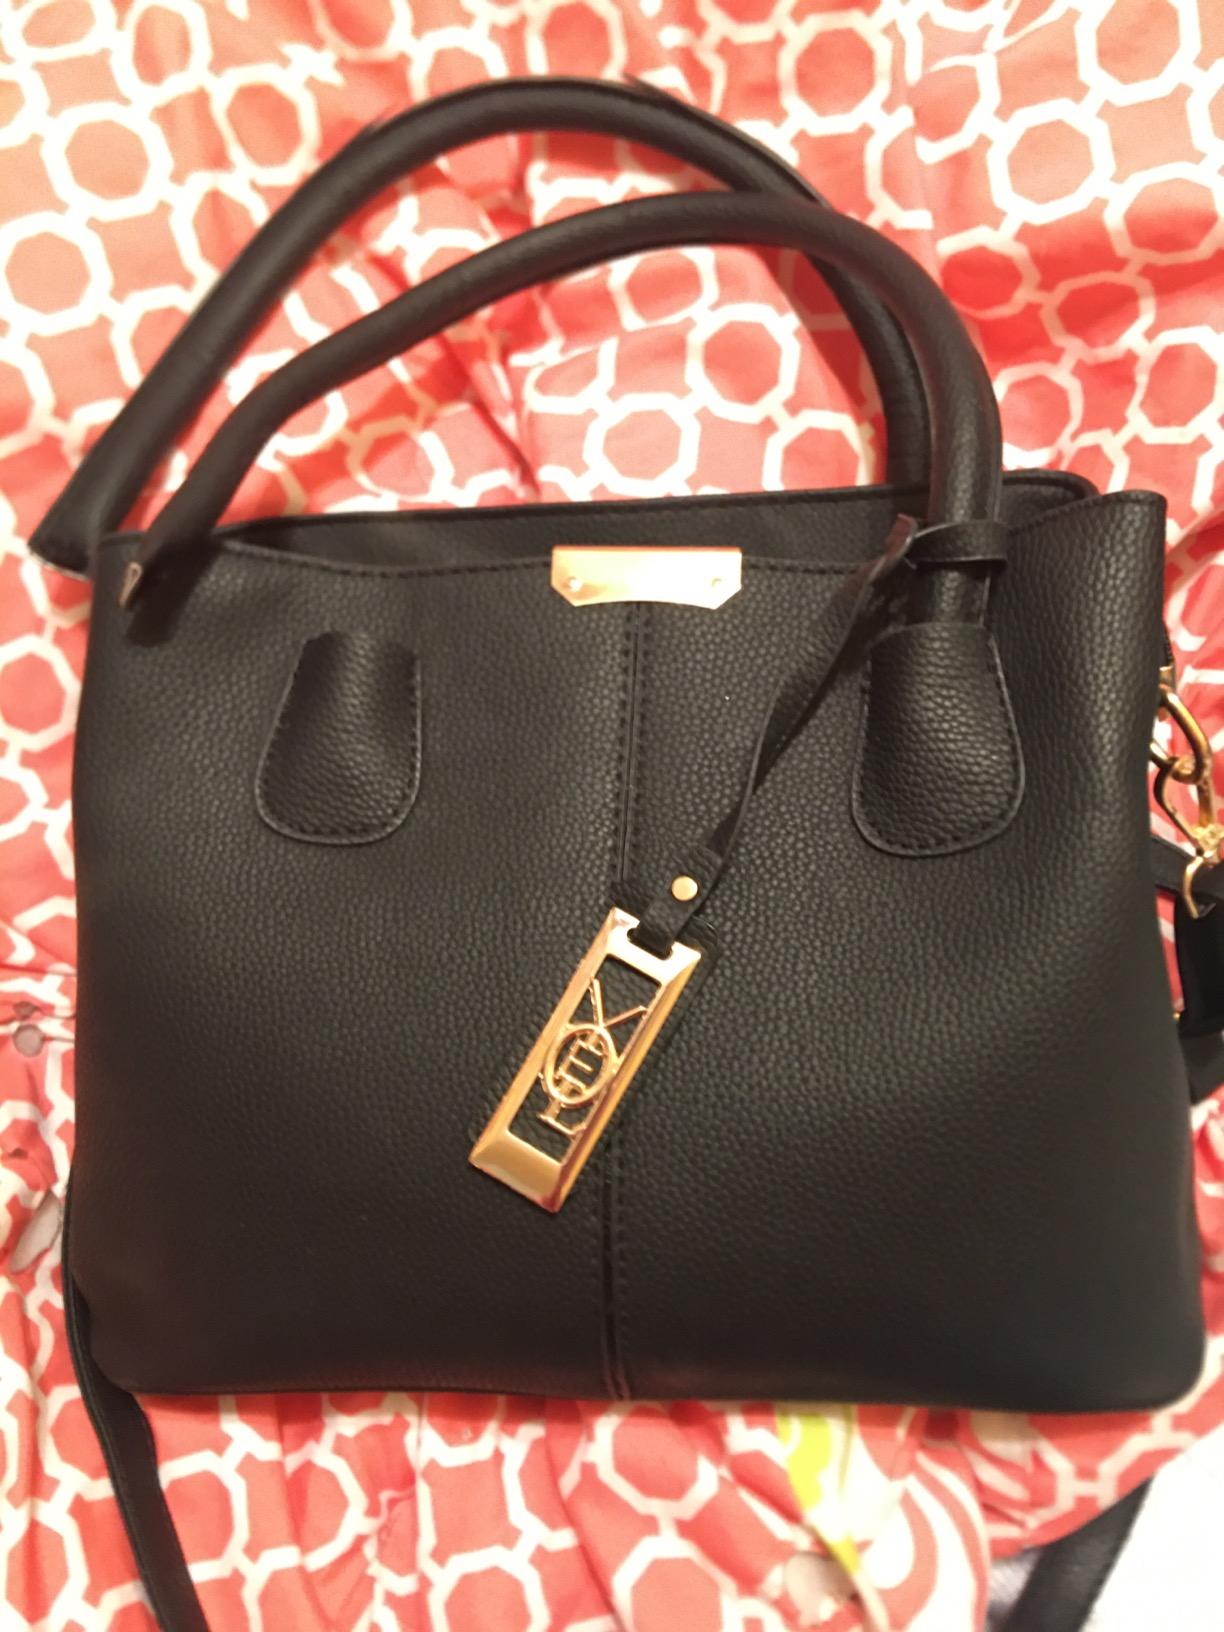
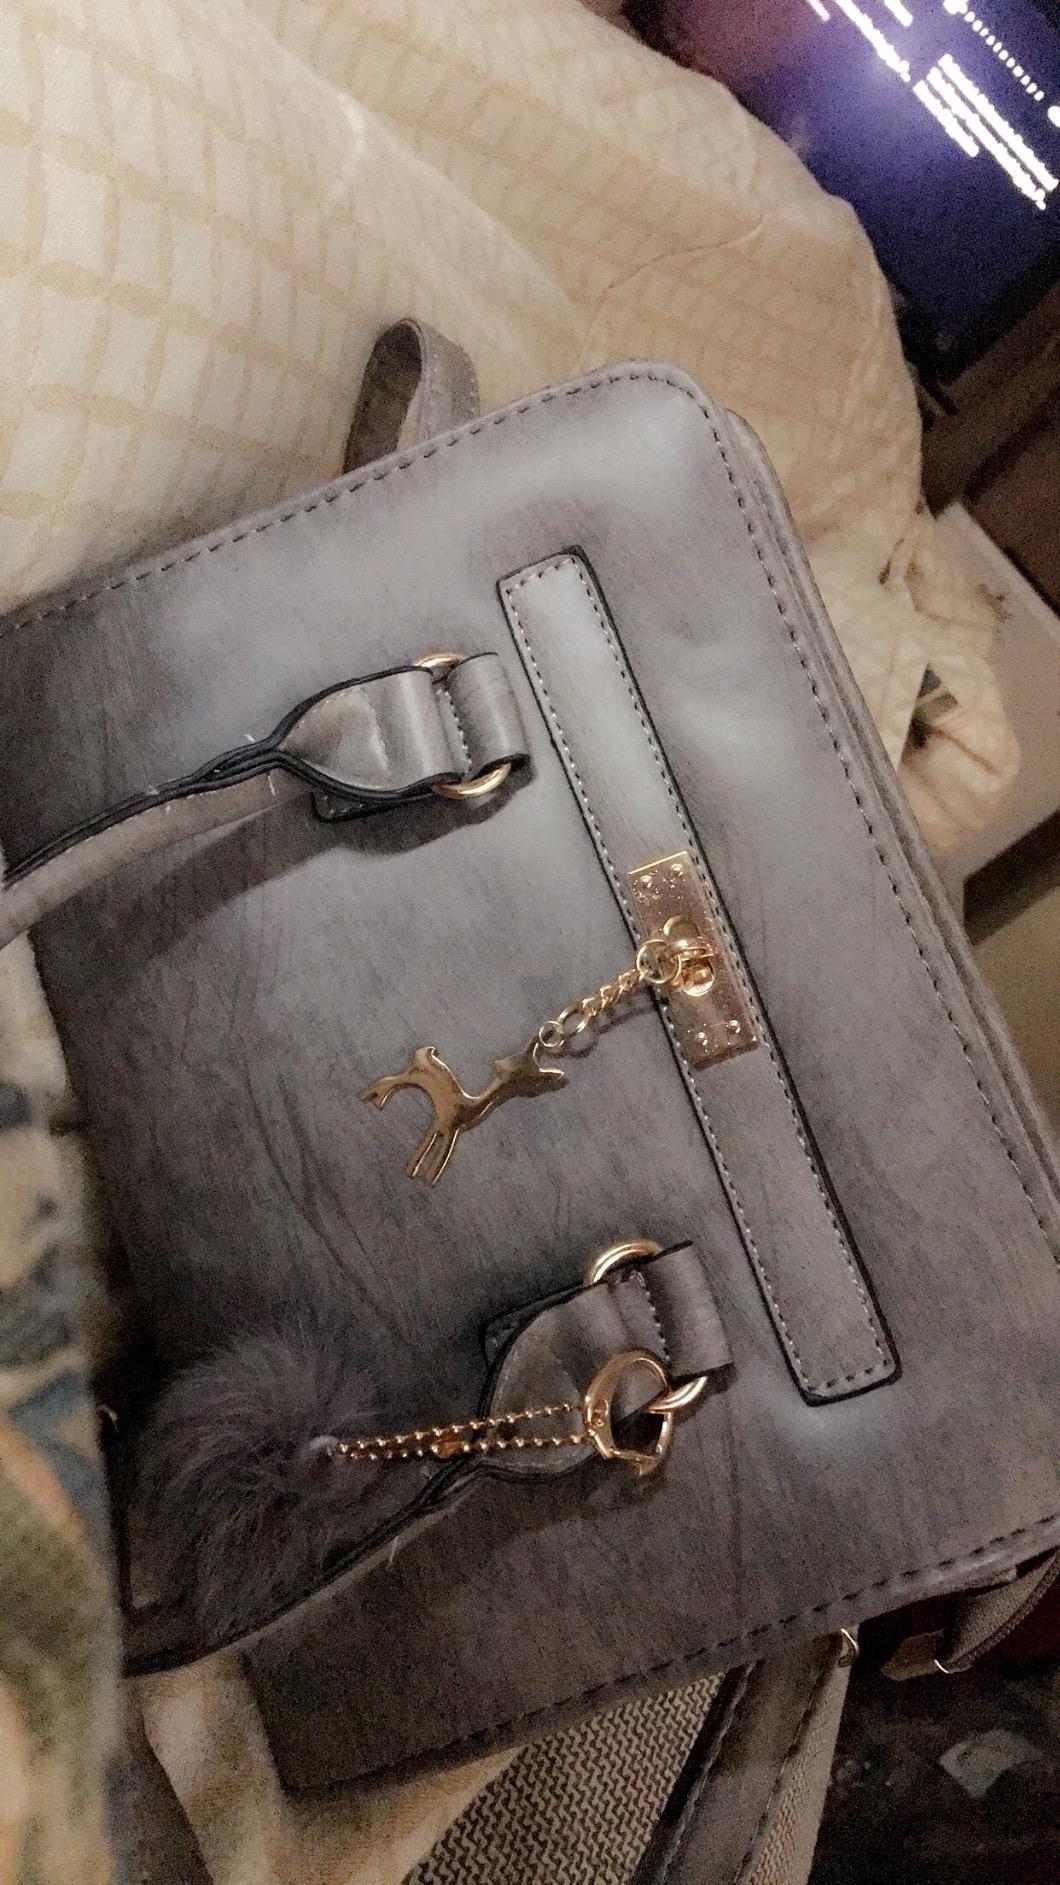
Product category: accessories_handbag
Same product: no